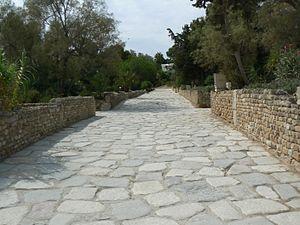
rue romaine du parc des thermes d'Antonin de Carthage, Tunisie
Les thermes d'Antonin, situés à Carthage, sont le plus vaste ensemble thermal romain construit sur le sol africain. Ils constituent aussi le seul bâtiment thermal de Carthage dont il subsiste quelques vestiges, en dépit de la prédation féroce qui a sévi sur le site archéologique et dépouillé le monument de ses matériaux.